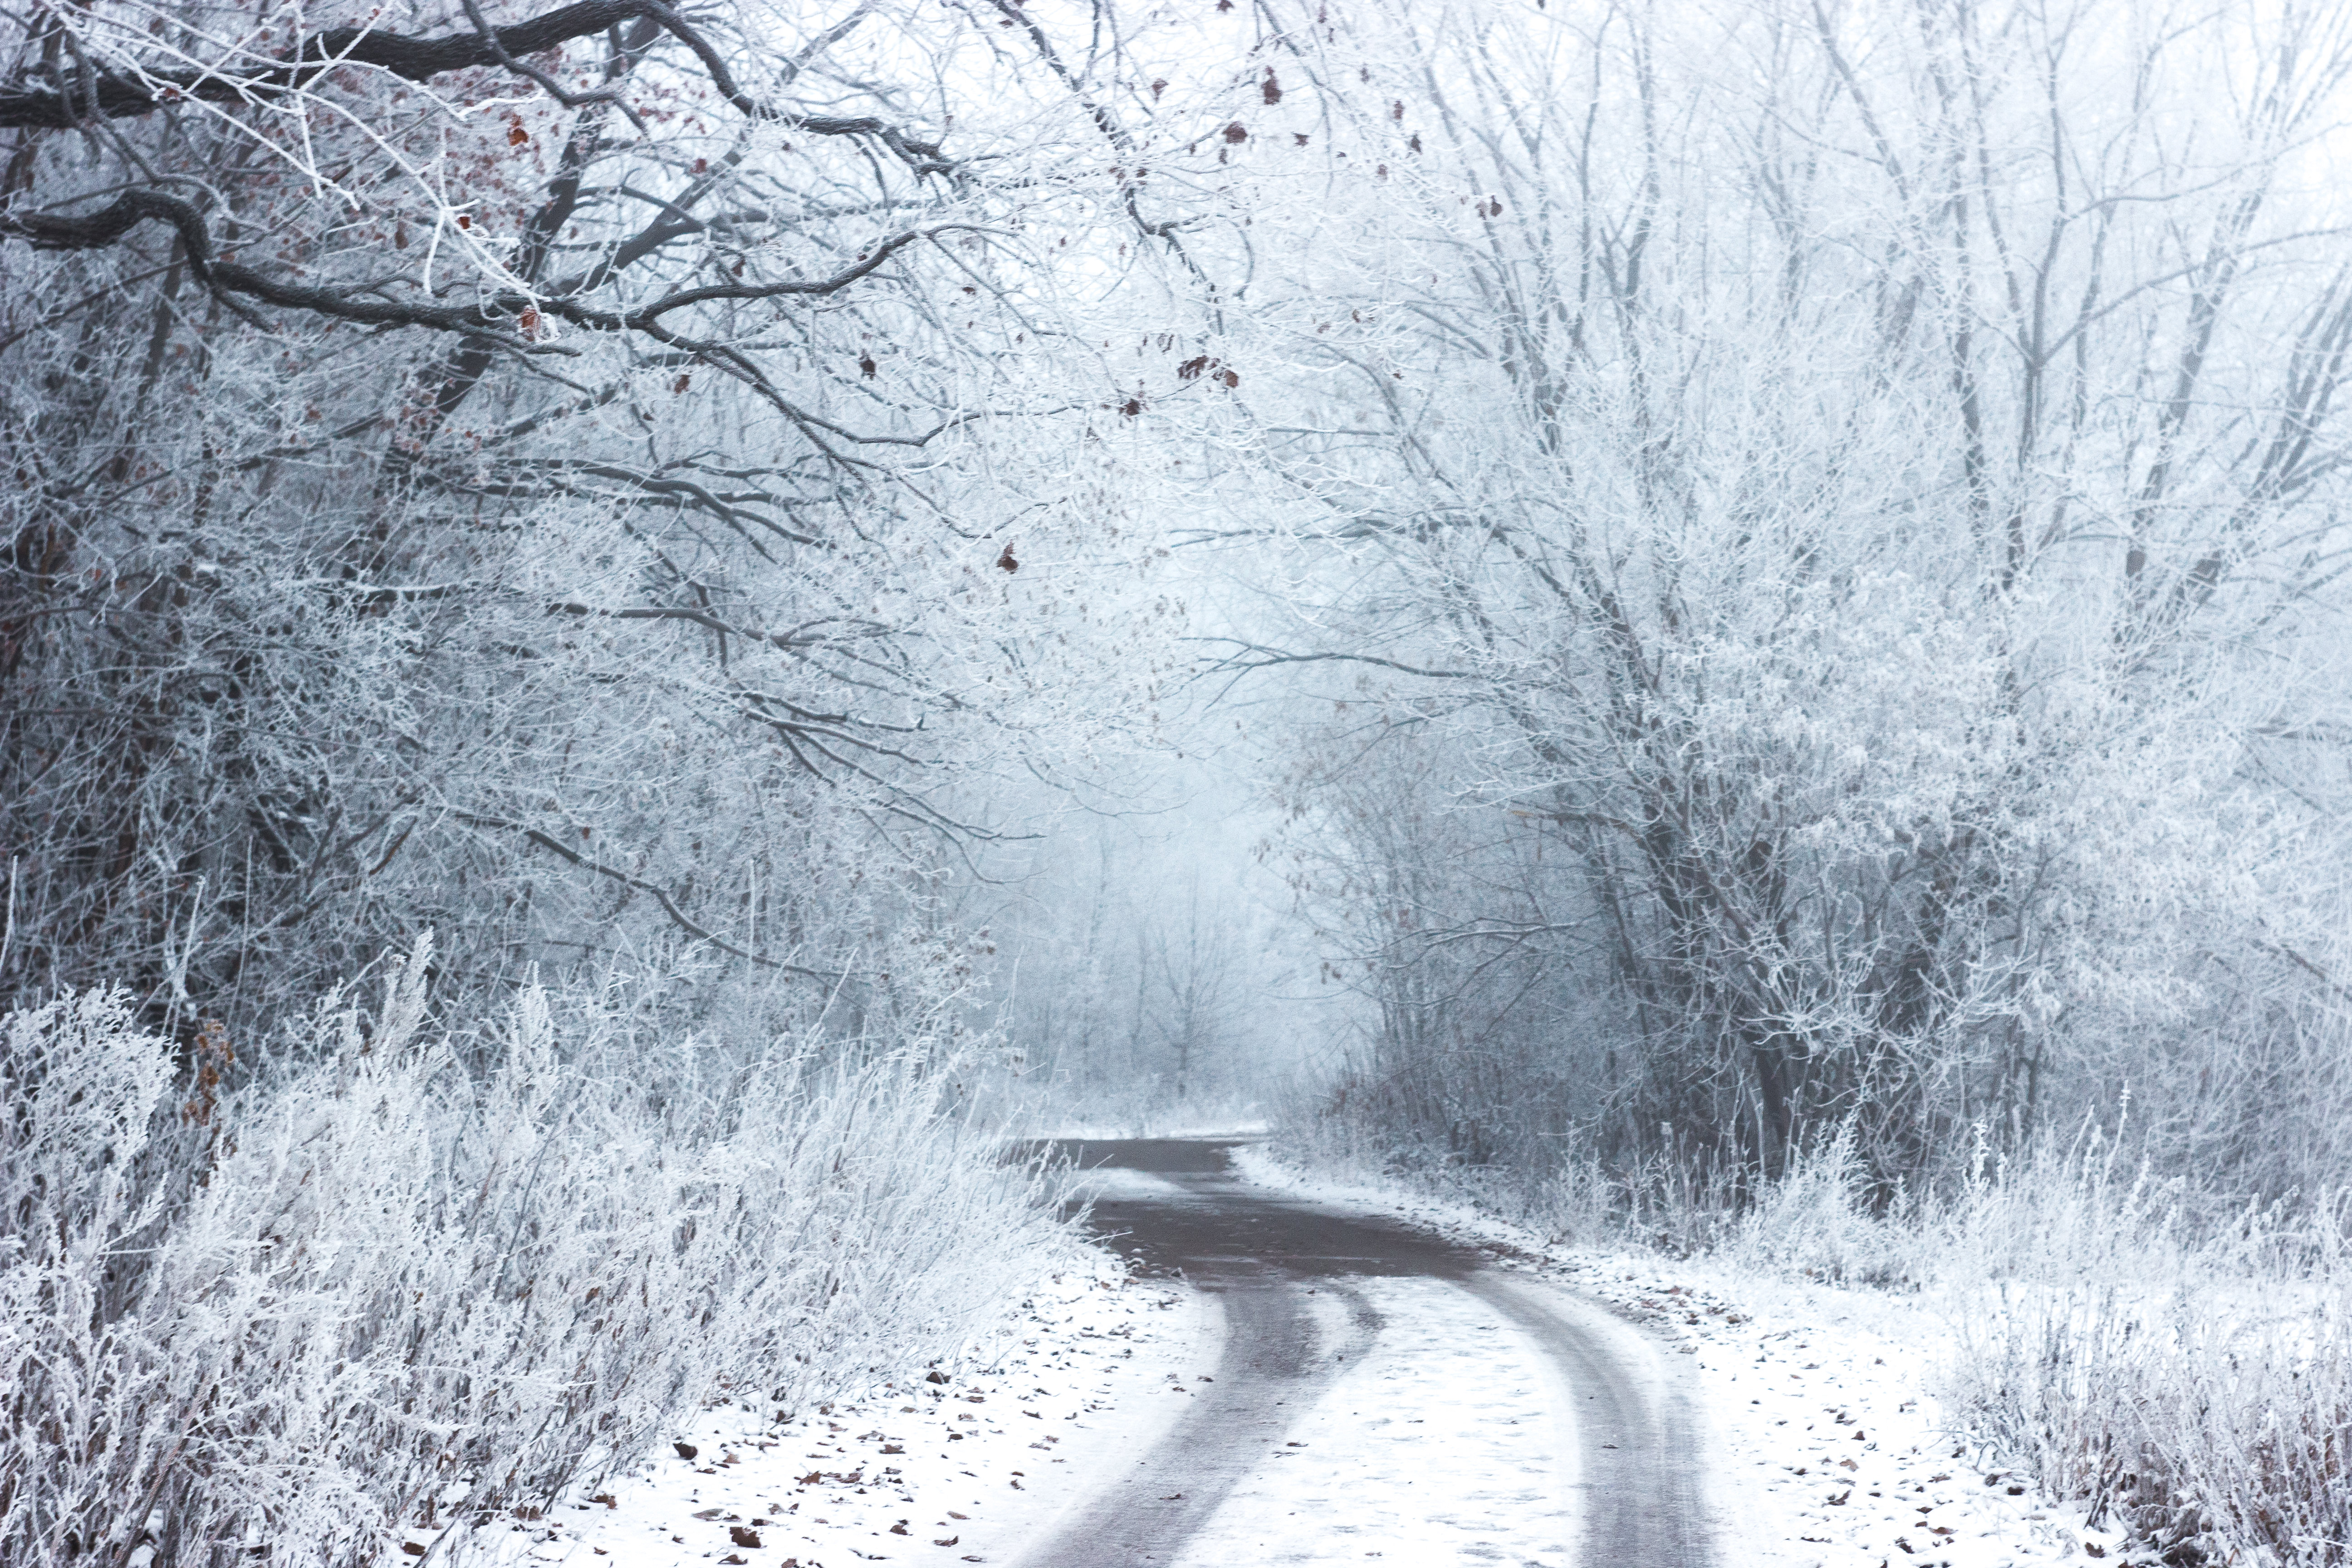
landscape, tree, branch, snow, cold, winter, wood, fog, road, white, frost, ice, scenic, weather, snowy, frozen, season, trees, outdoors, icy, blizzard, frosty, freezing, atmospheric phenomenon, winter storm, rain and snow mixed